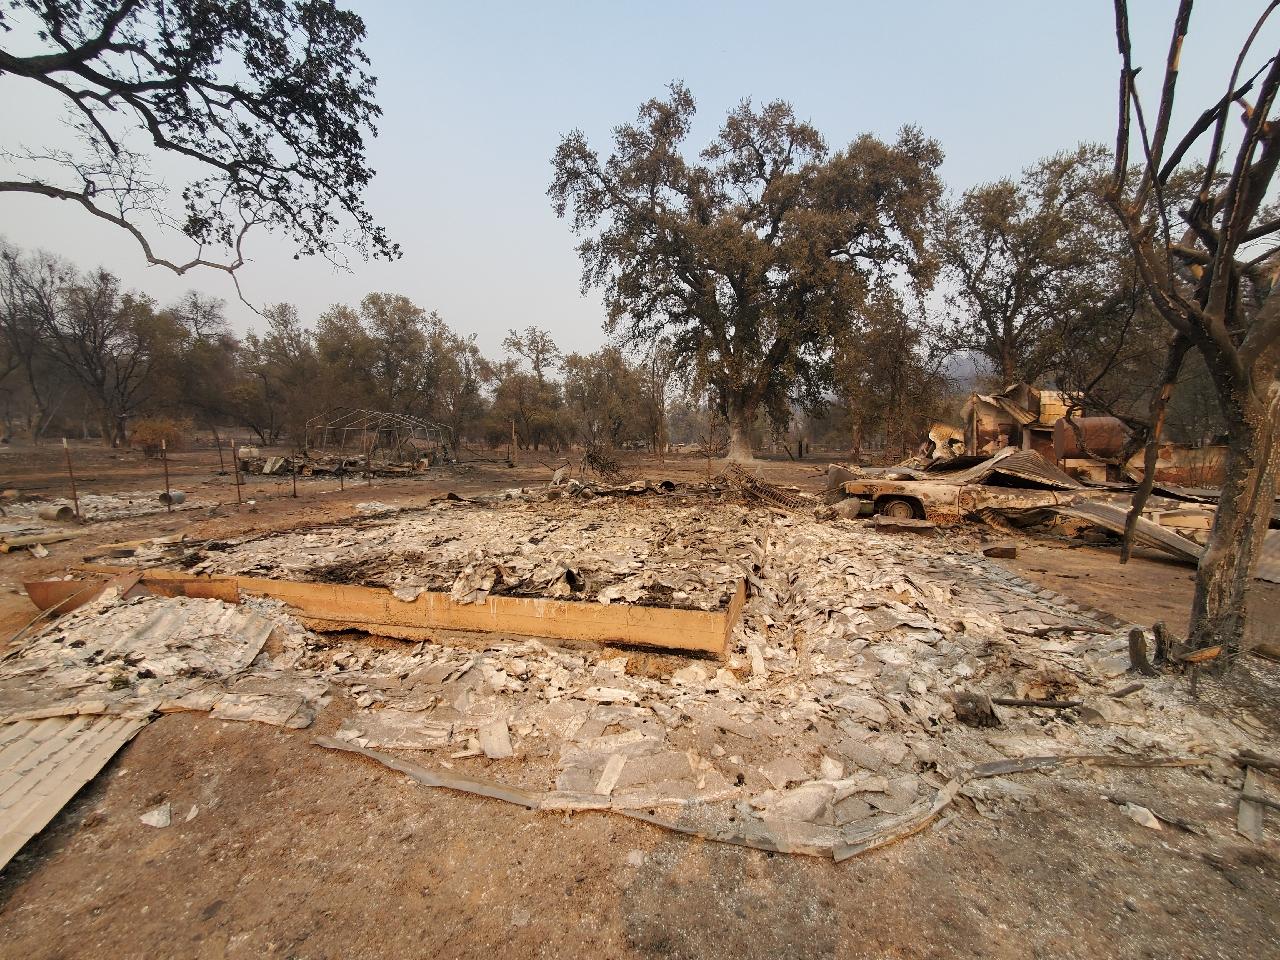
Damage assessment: destroyed